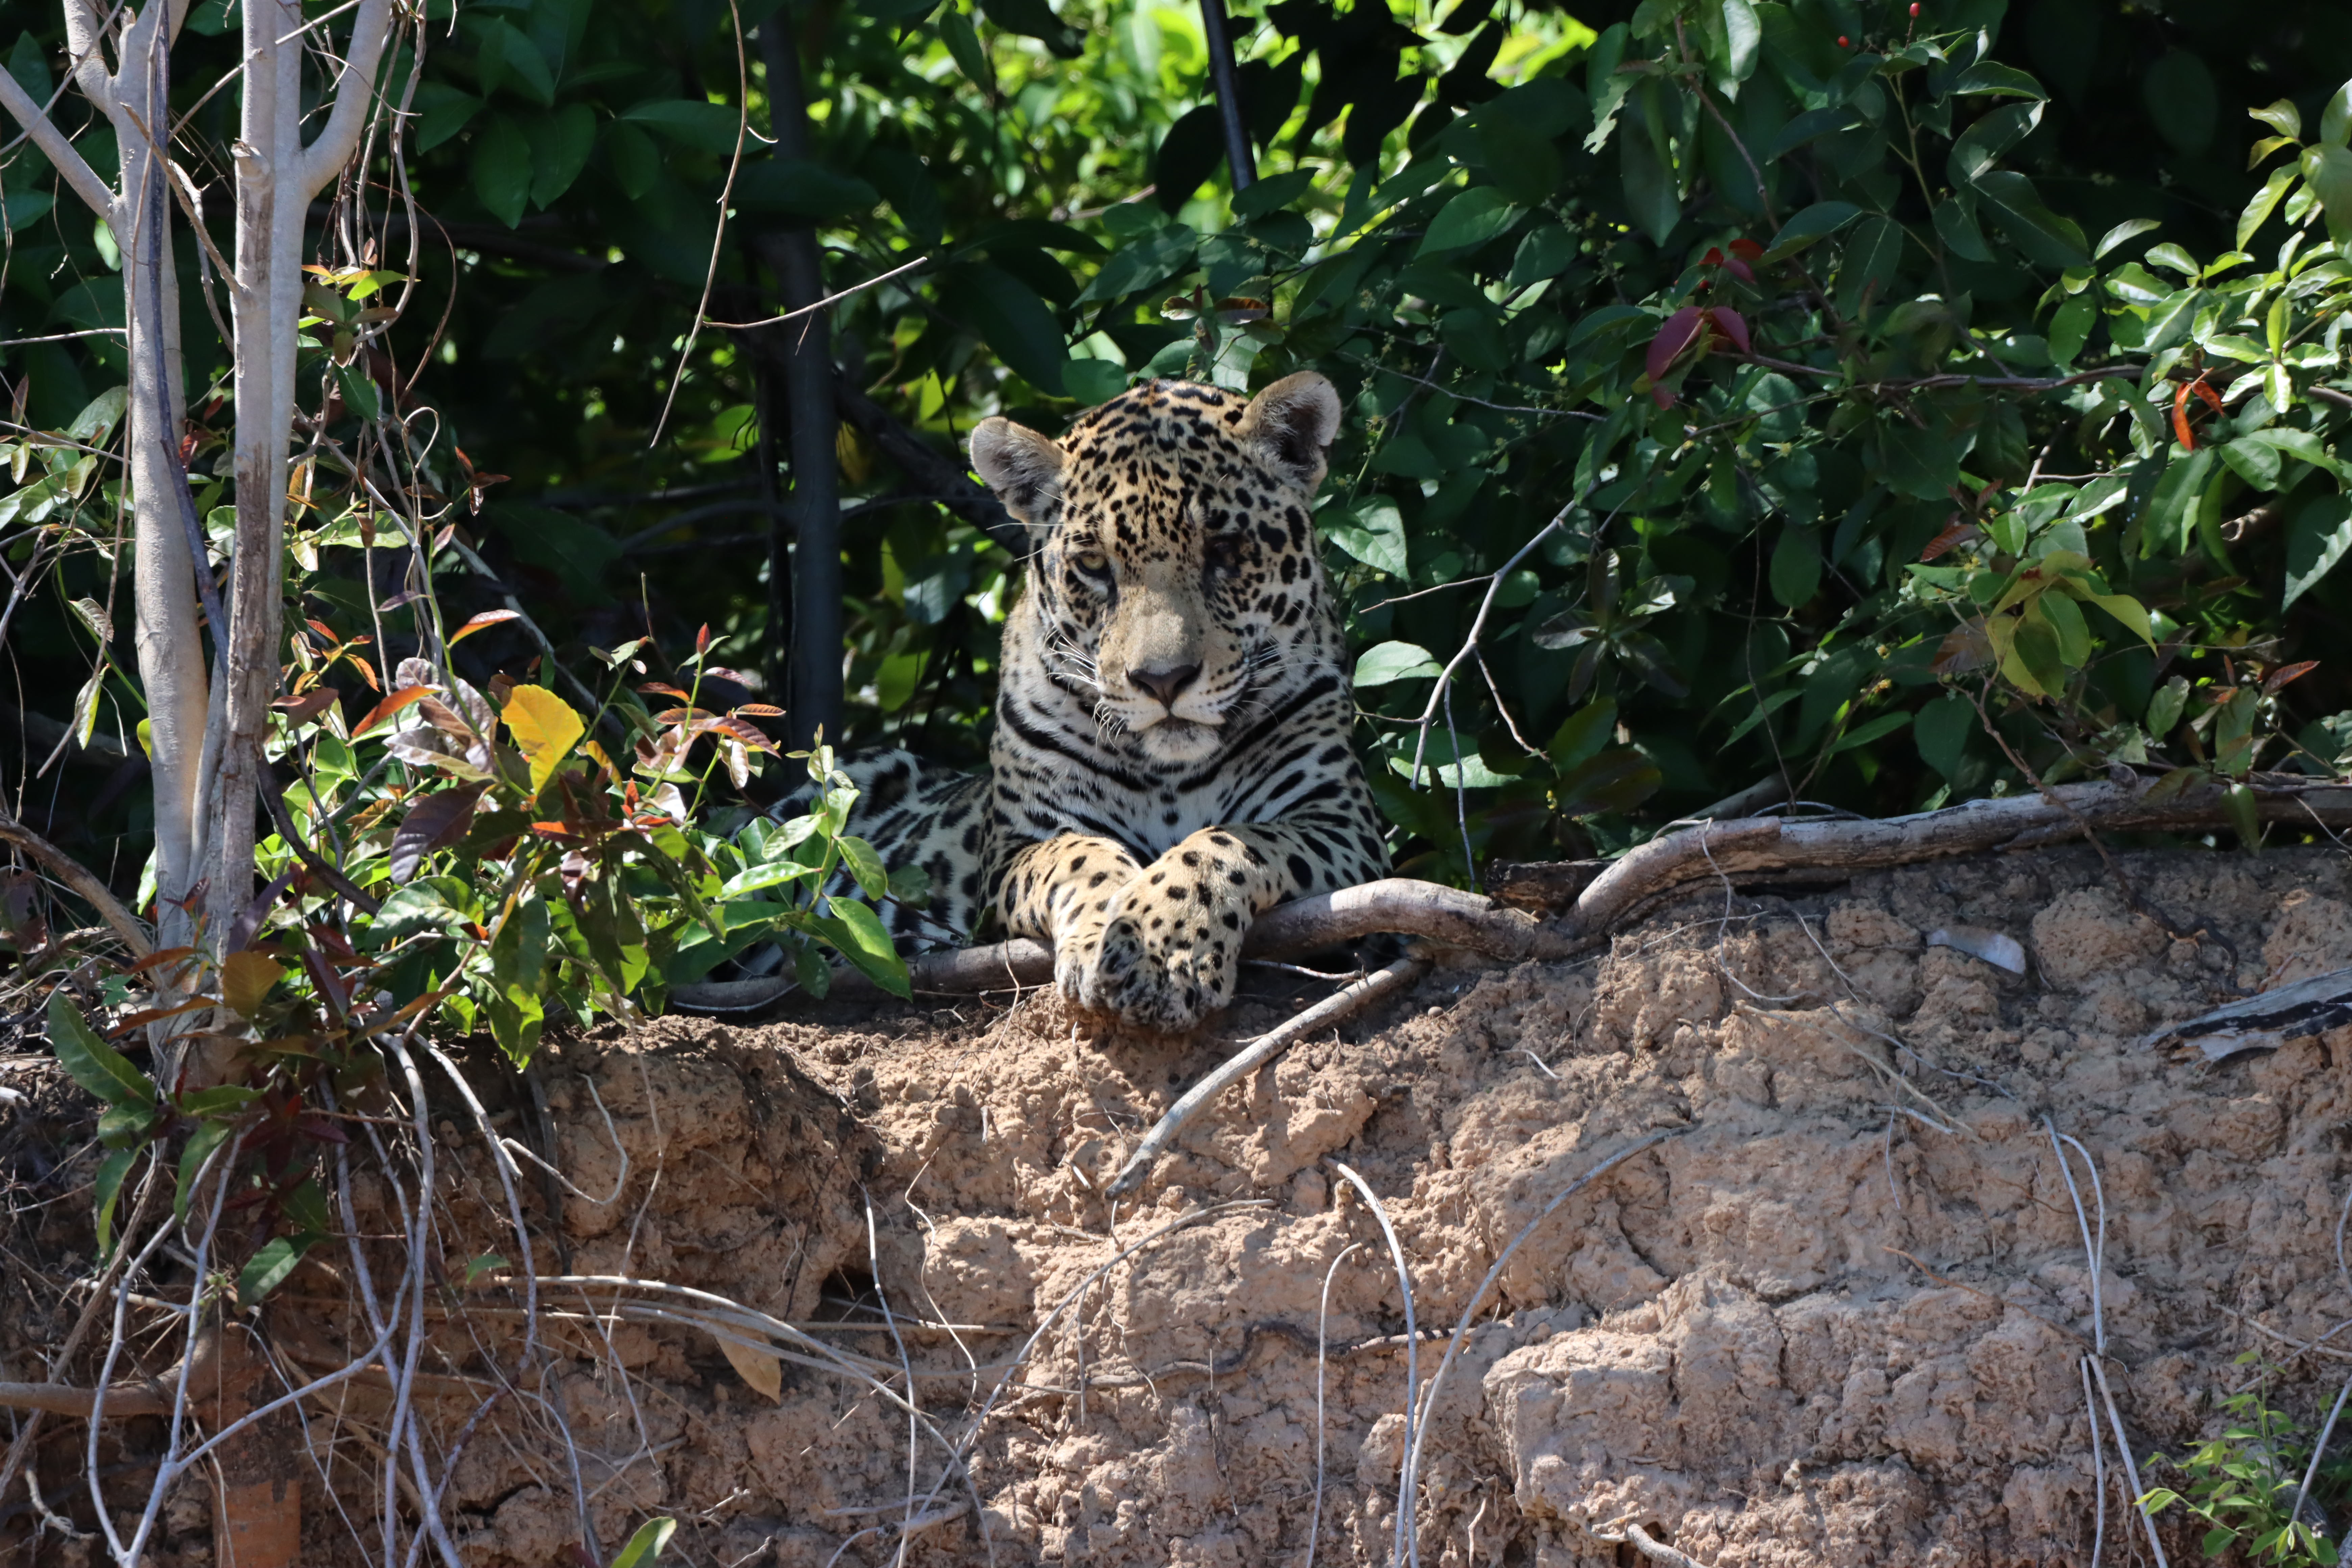
Jaguar: Lua